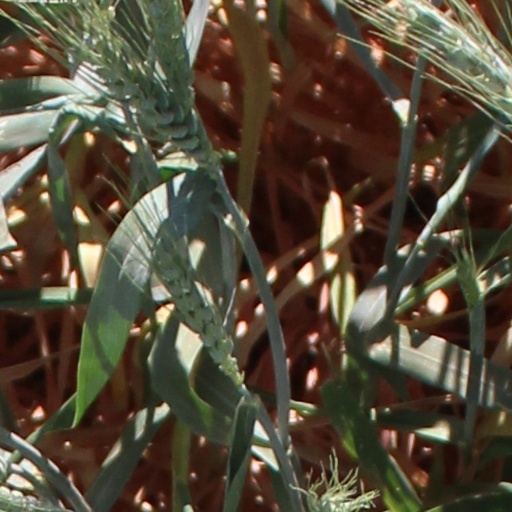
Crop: wheat